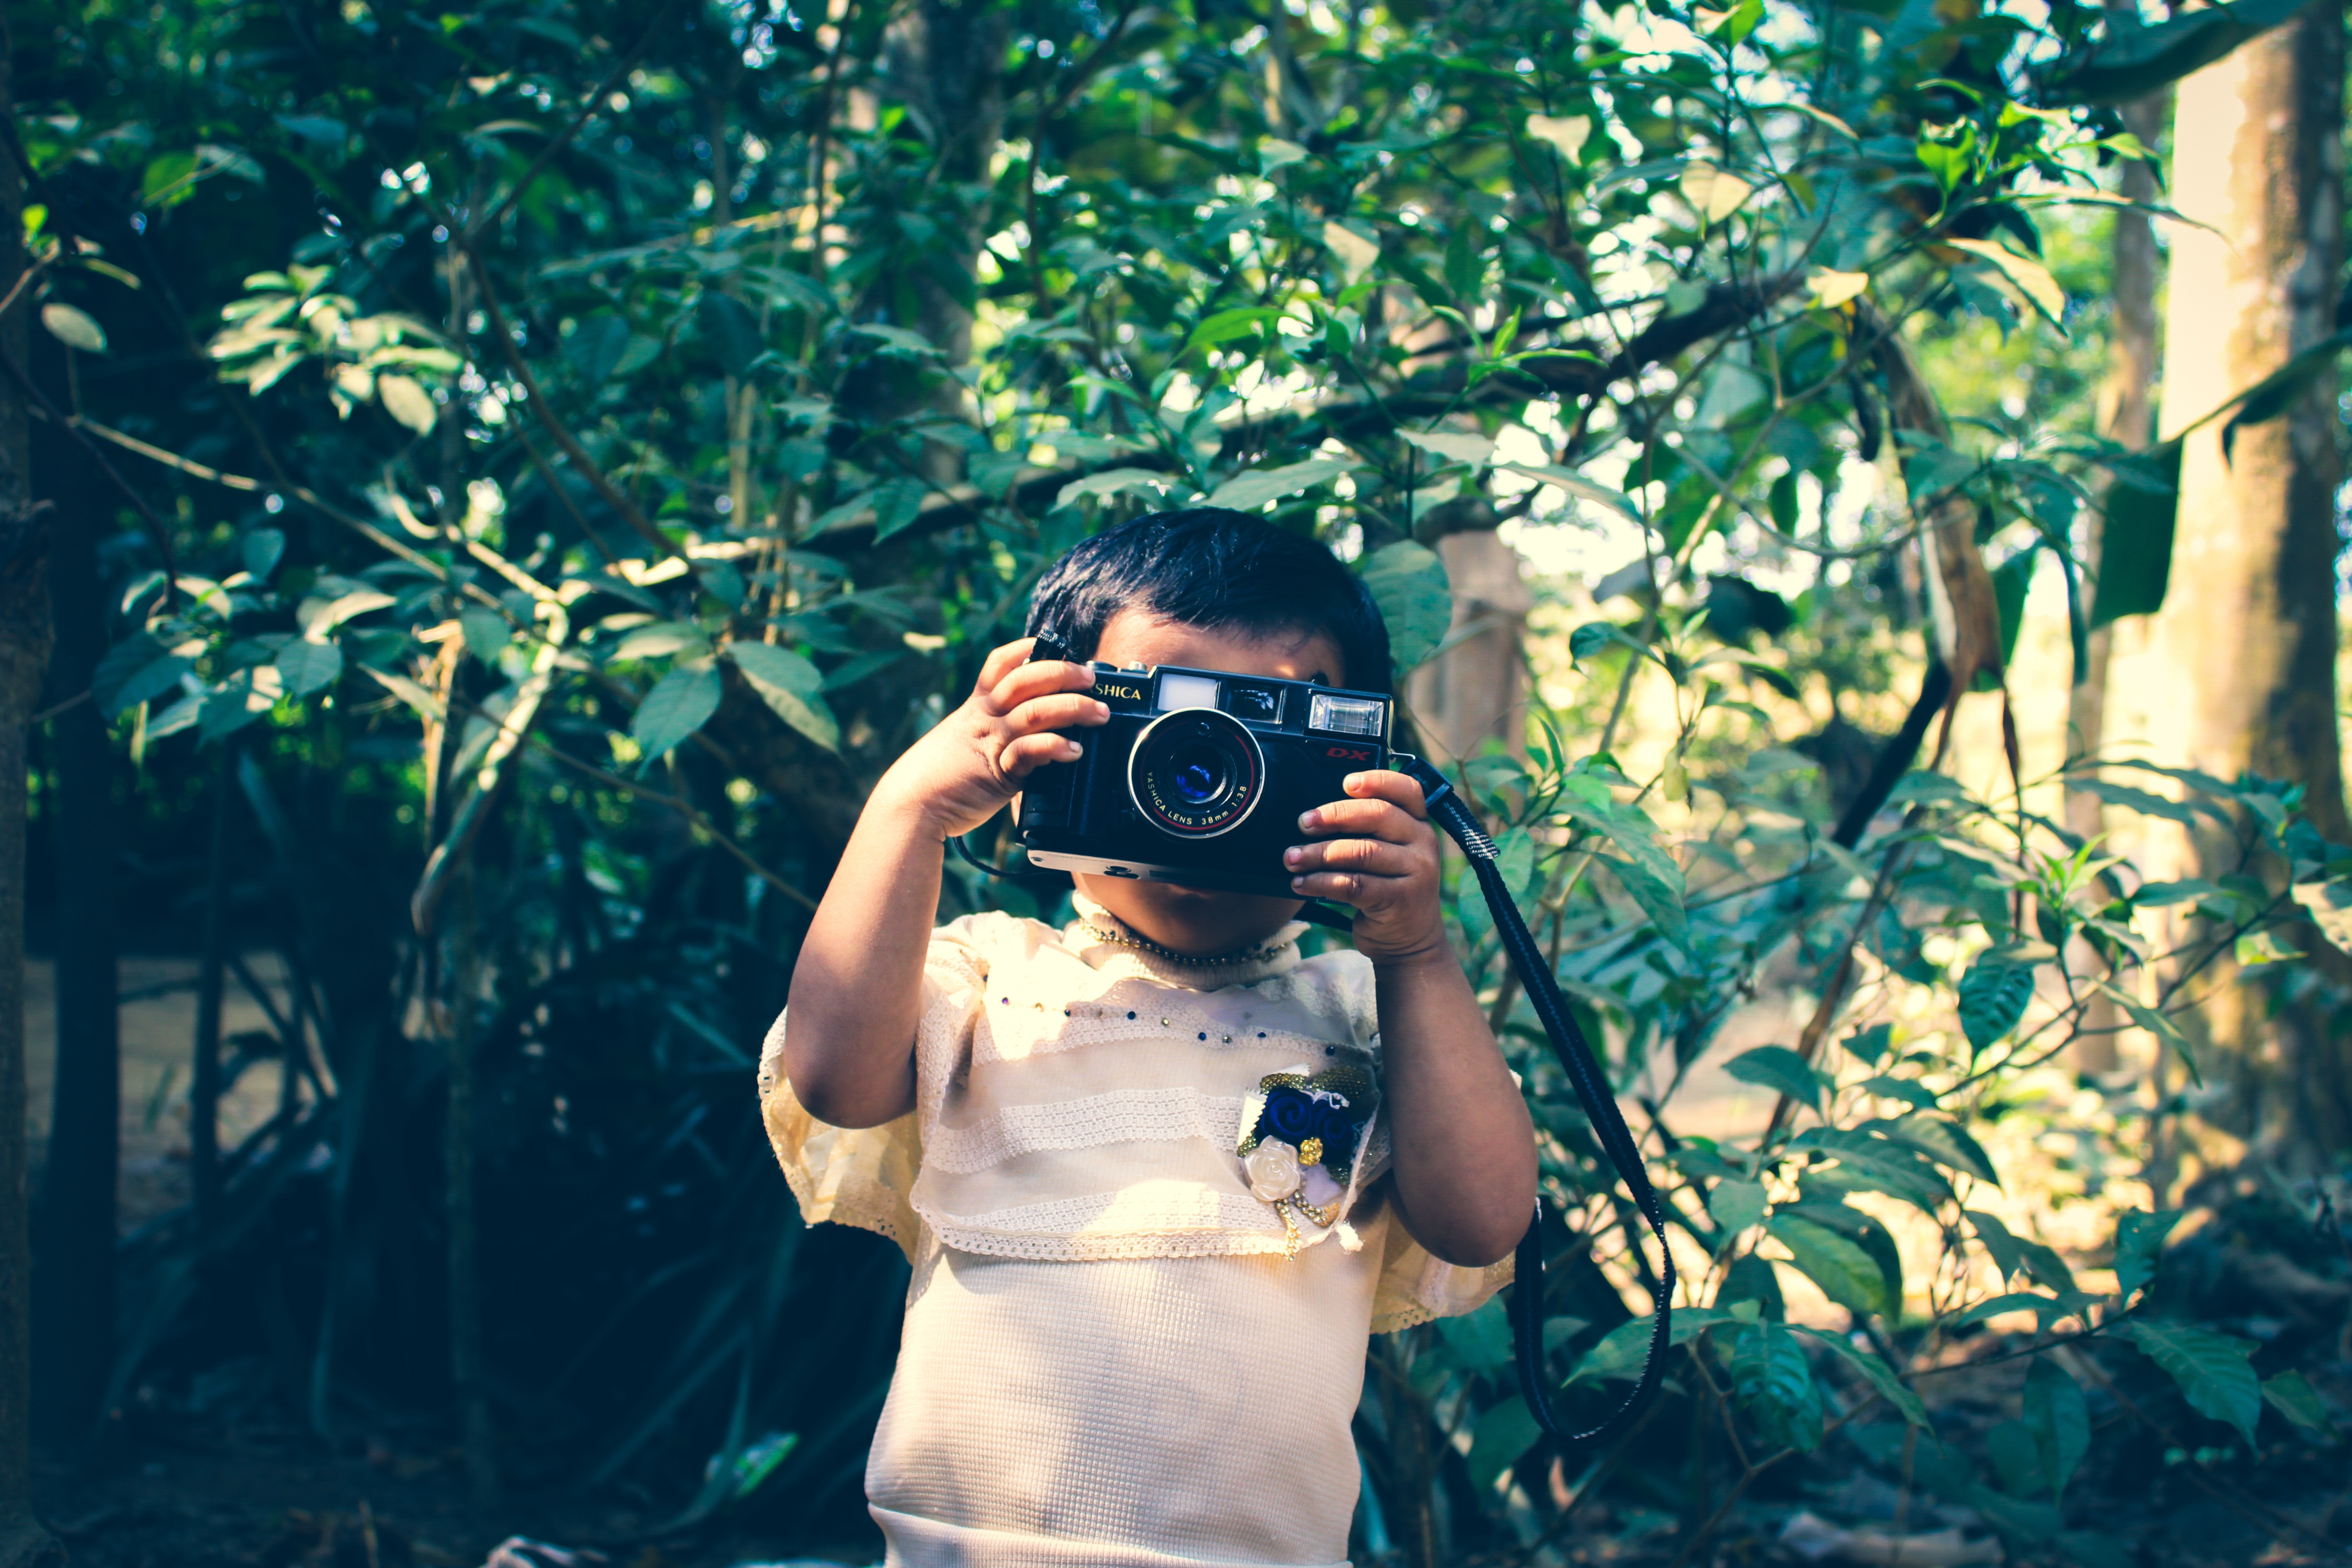
photograph, green, natural environment, tree, forest, leaf, snapshot, sunlight, photography, cool, botany, glasses, cameras optics, summer, woodland, woody plant, jungle, plant, branch, photographer, camera, leisure, vacation, eyewear, rainforest, tourism, photo shoot